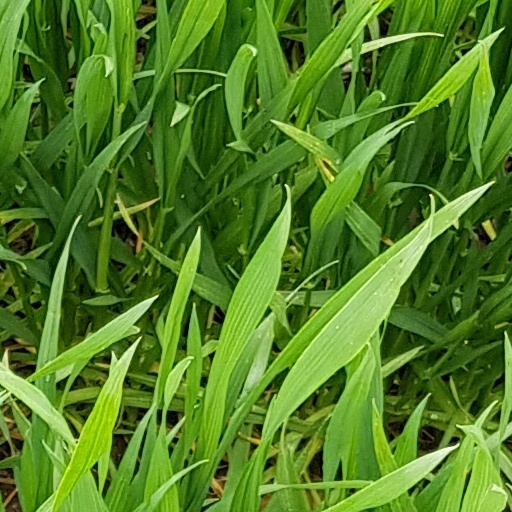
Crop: wheat